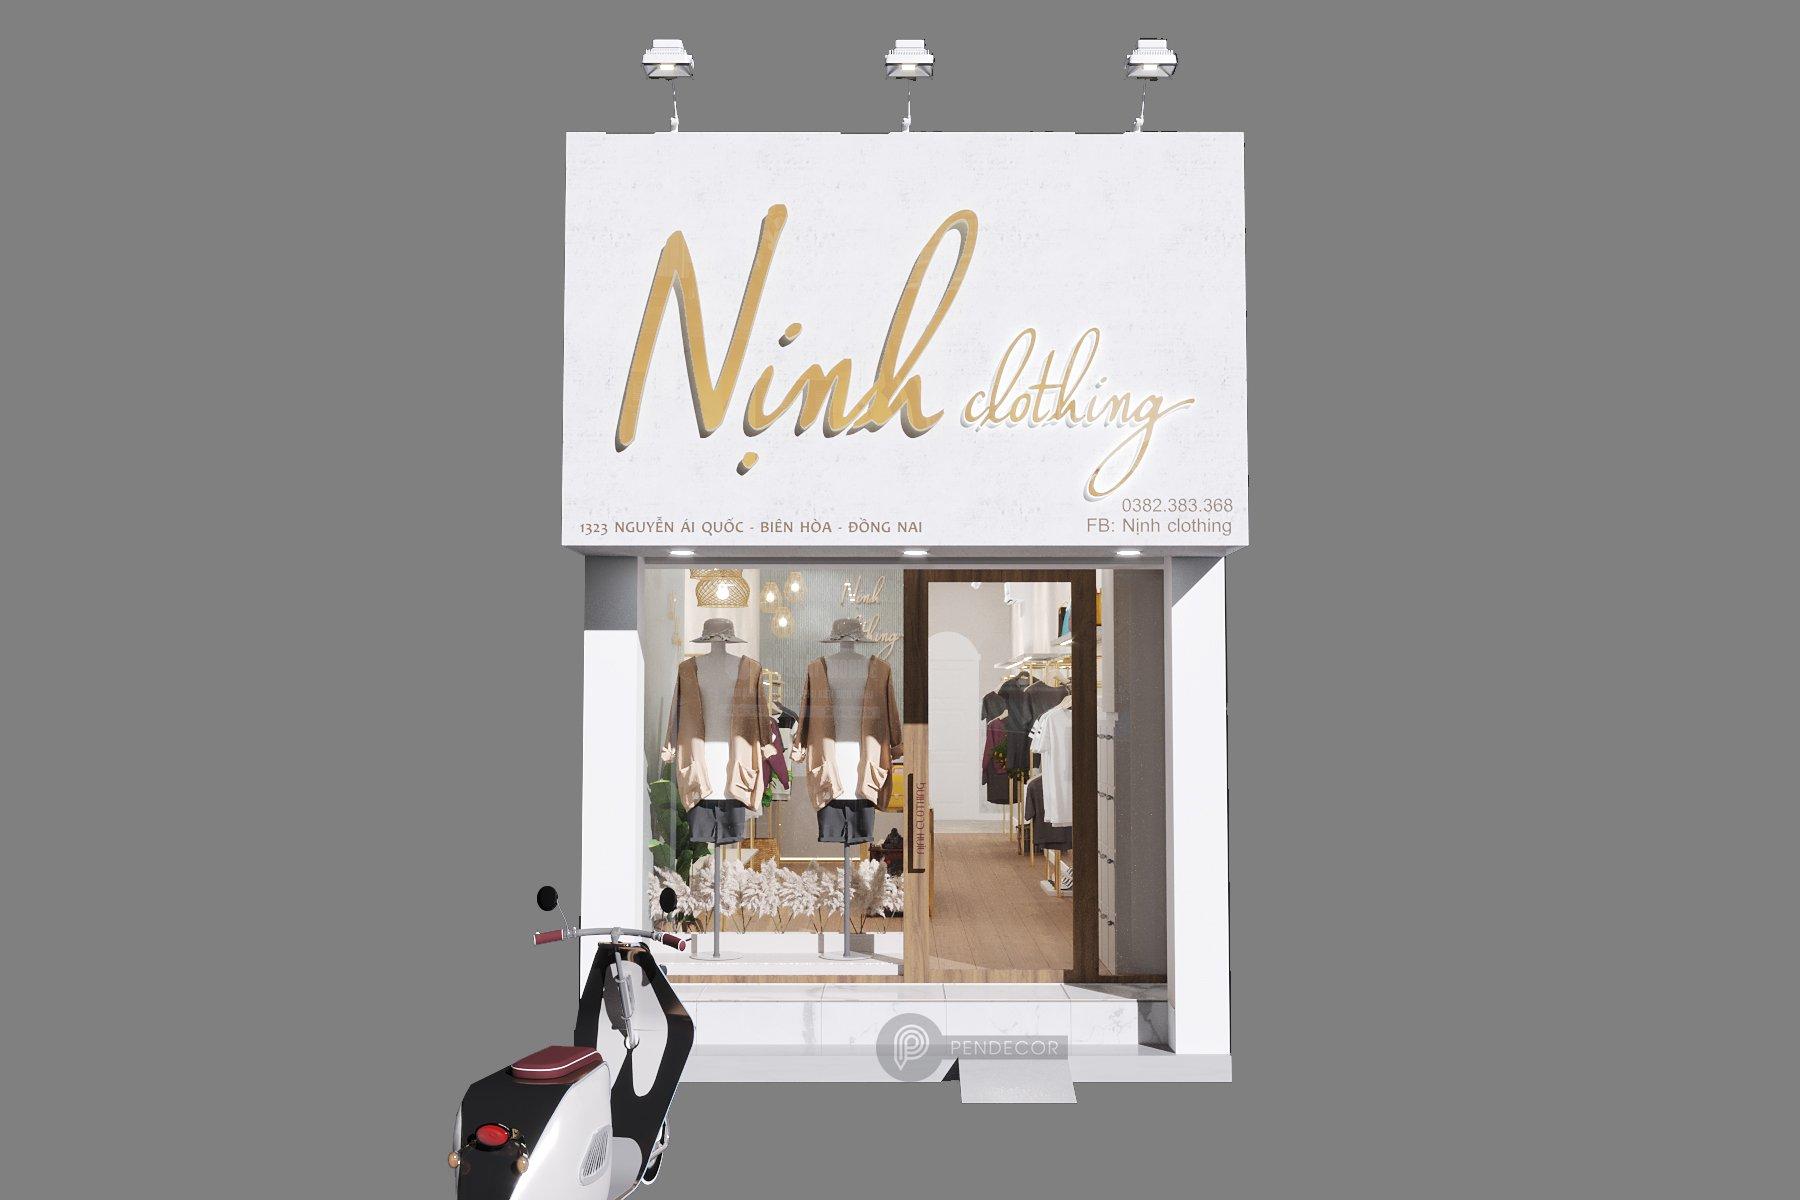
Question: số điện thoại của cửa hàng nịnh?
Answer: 0382383368